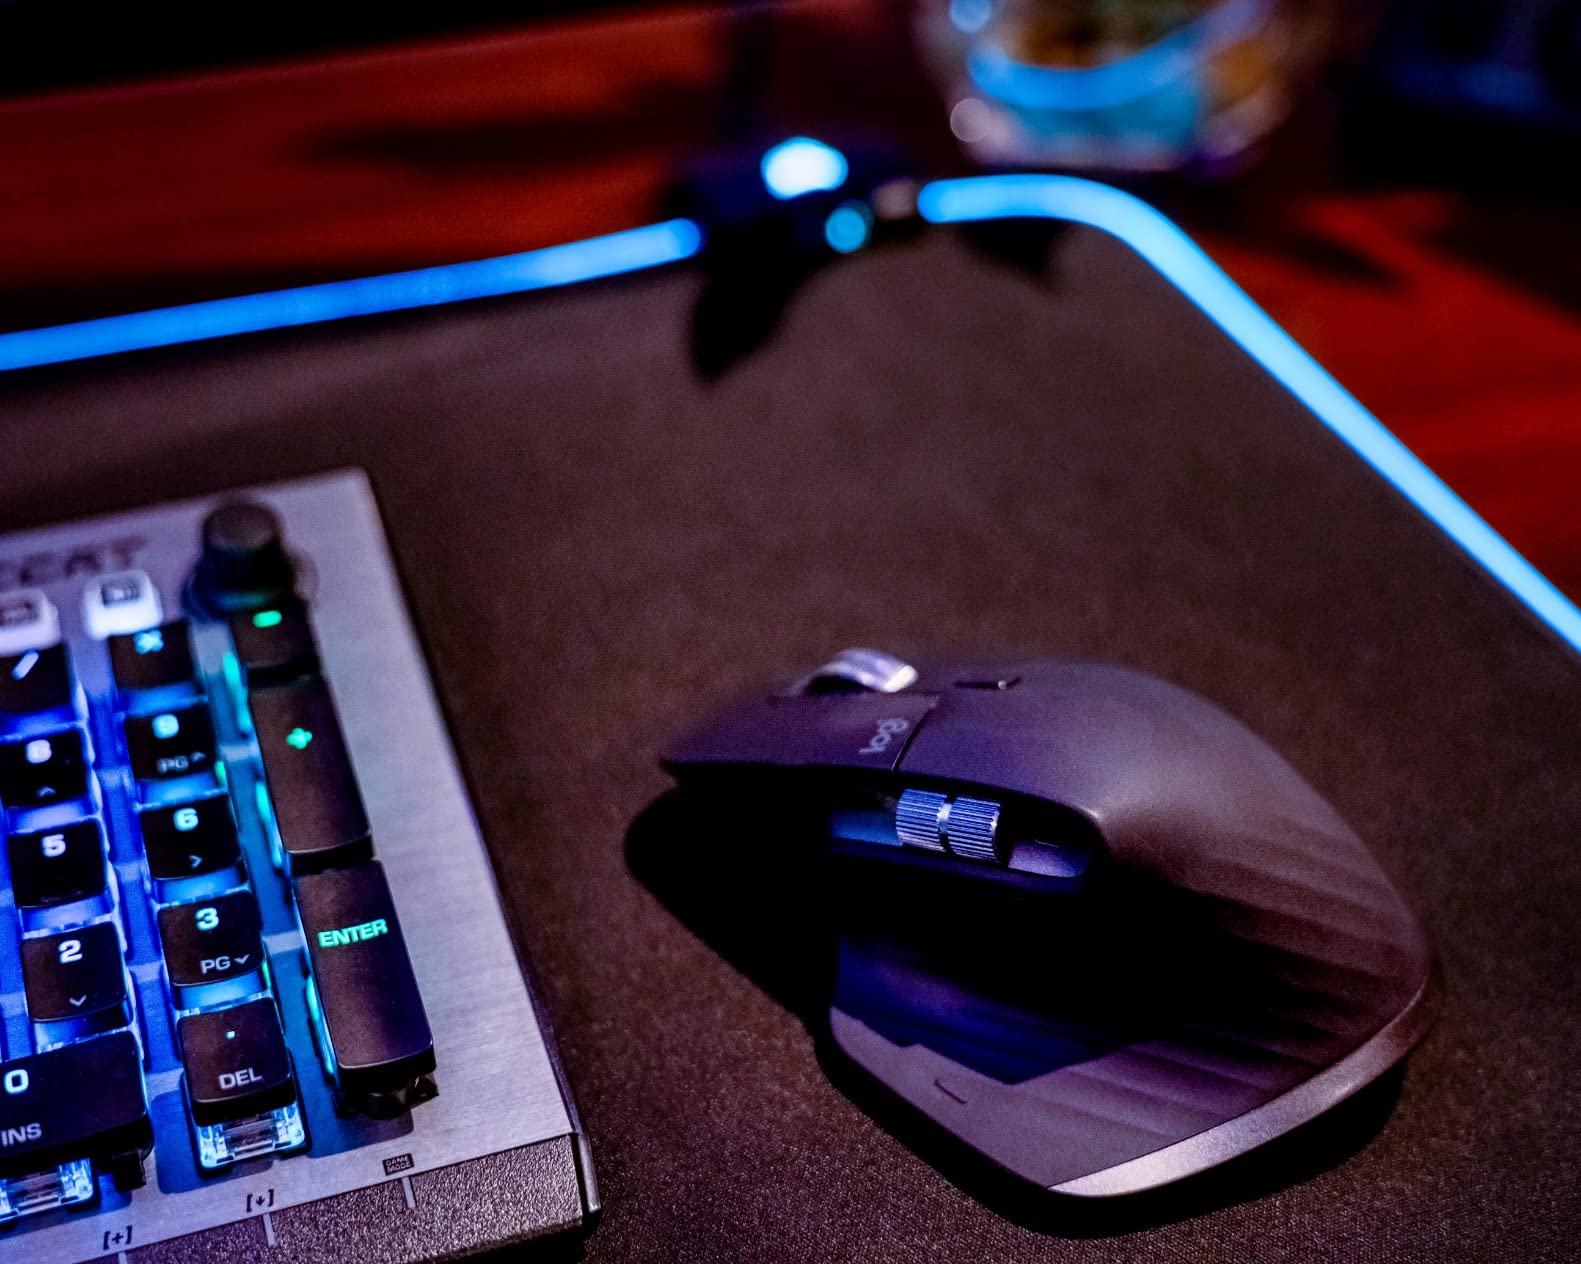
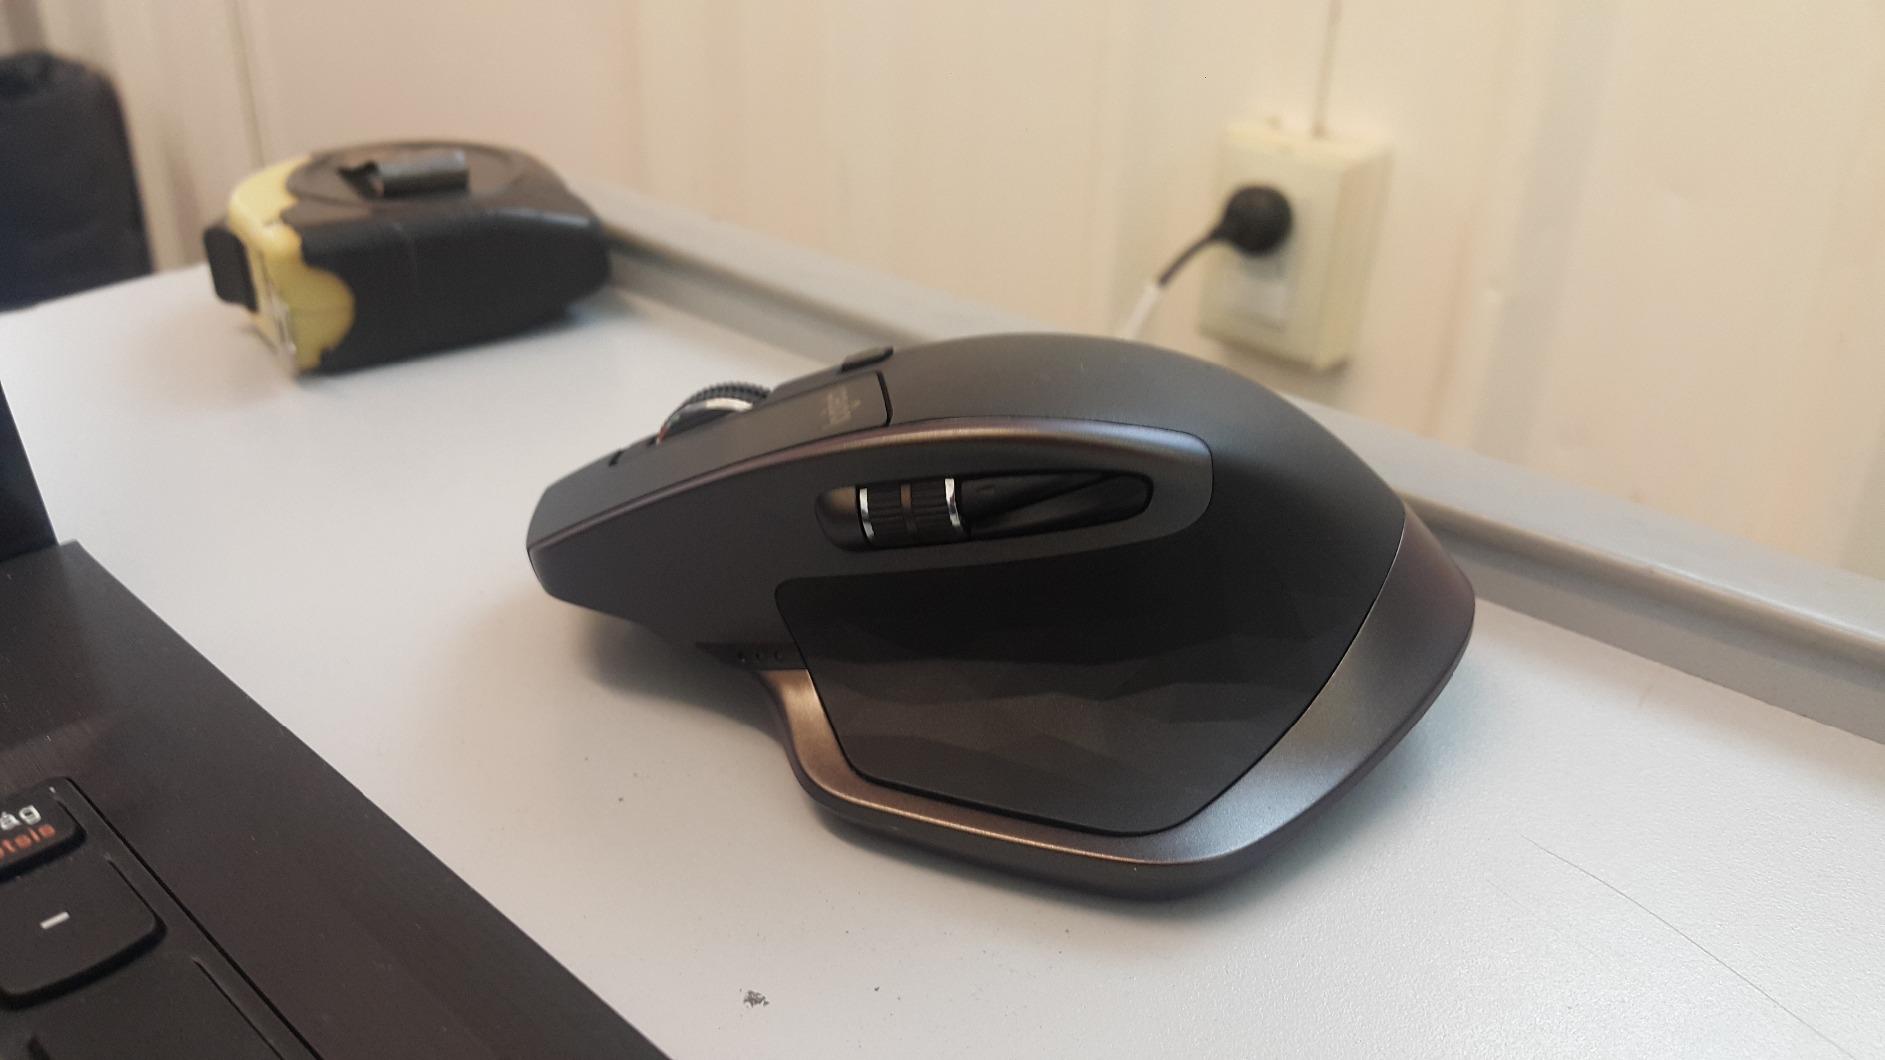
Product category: mouse
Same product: no